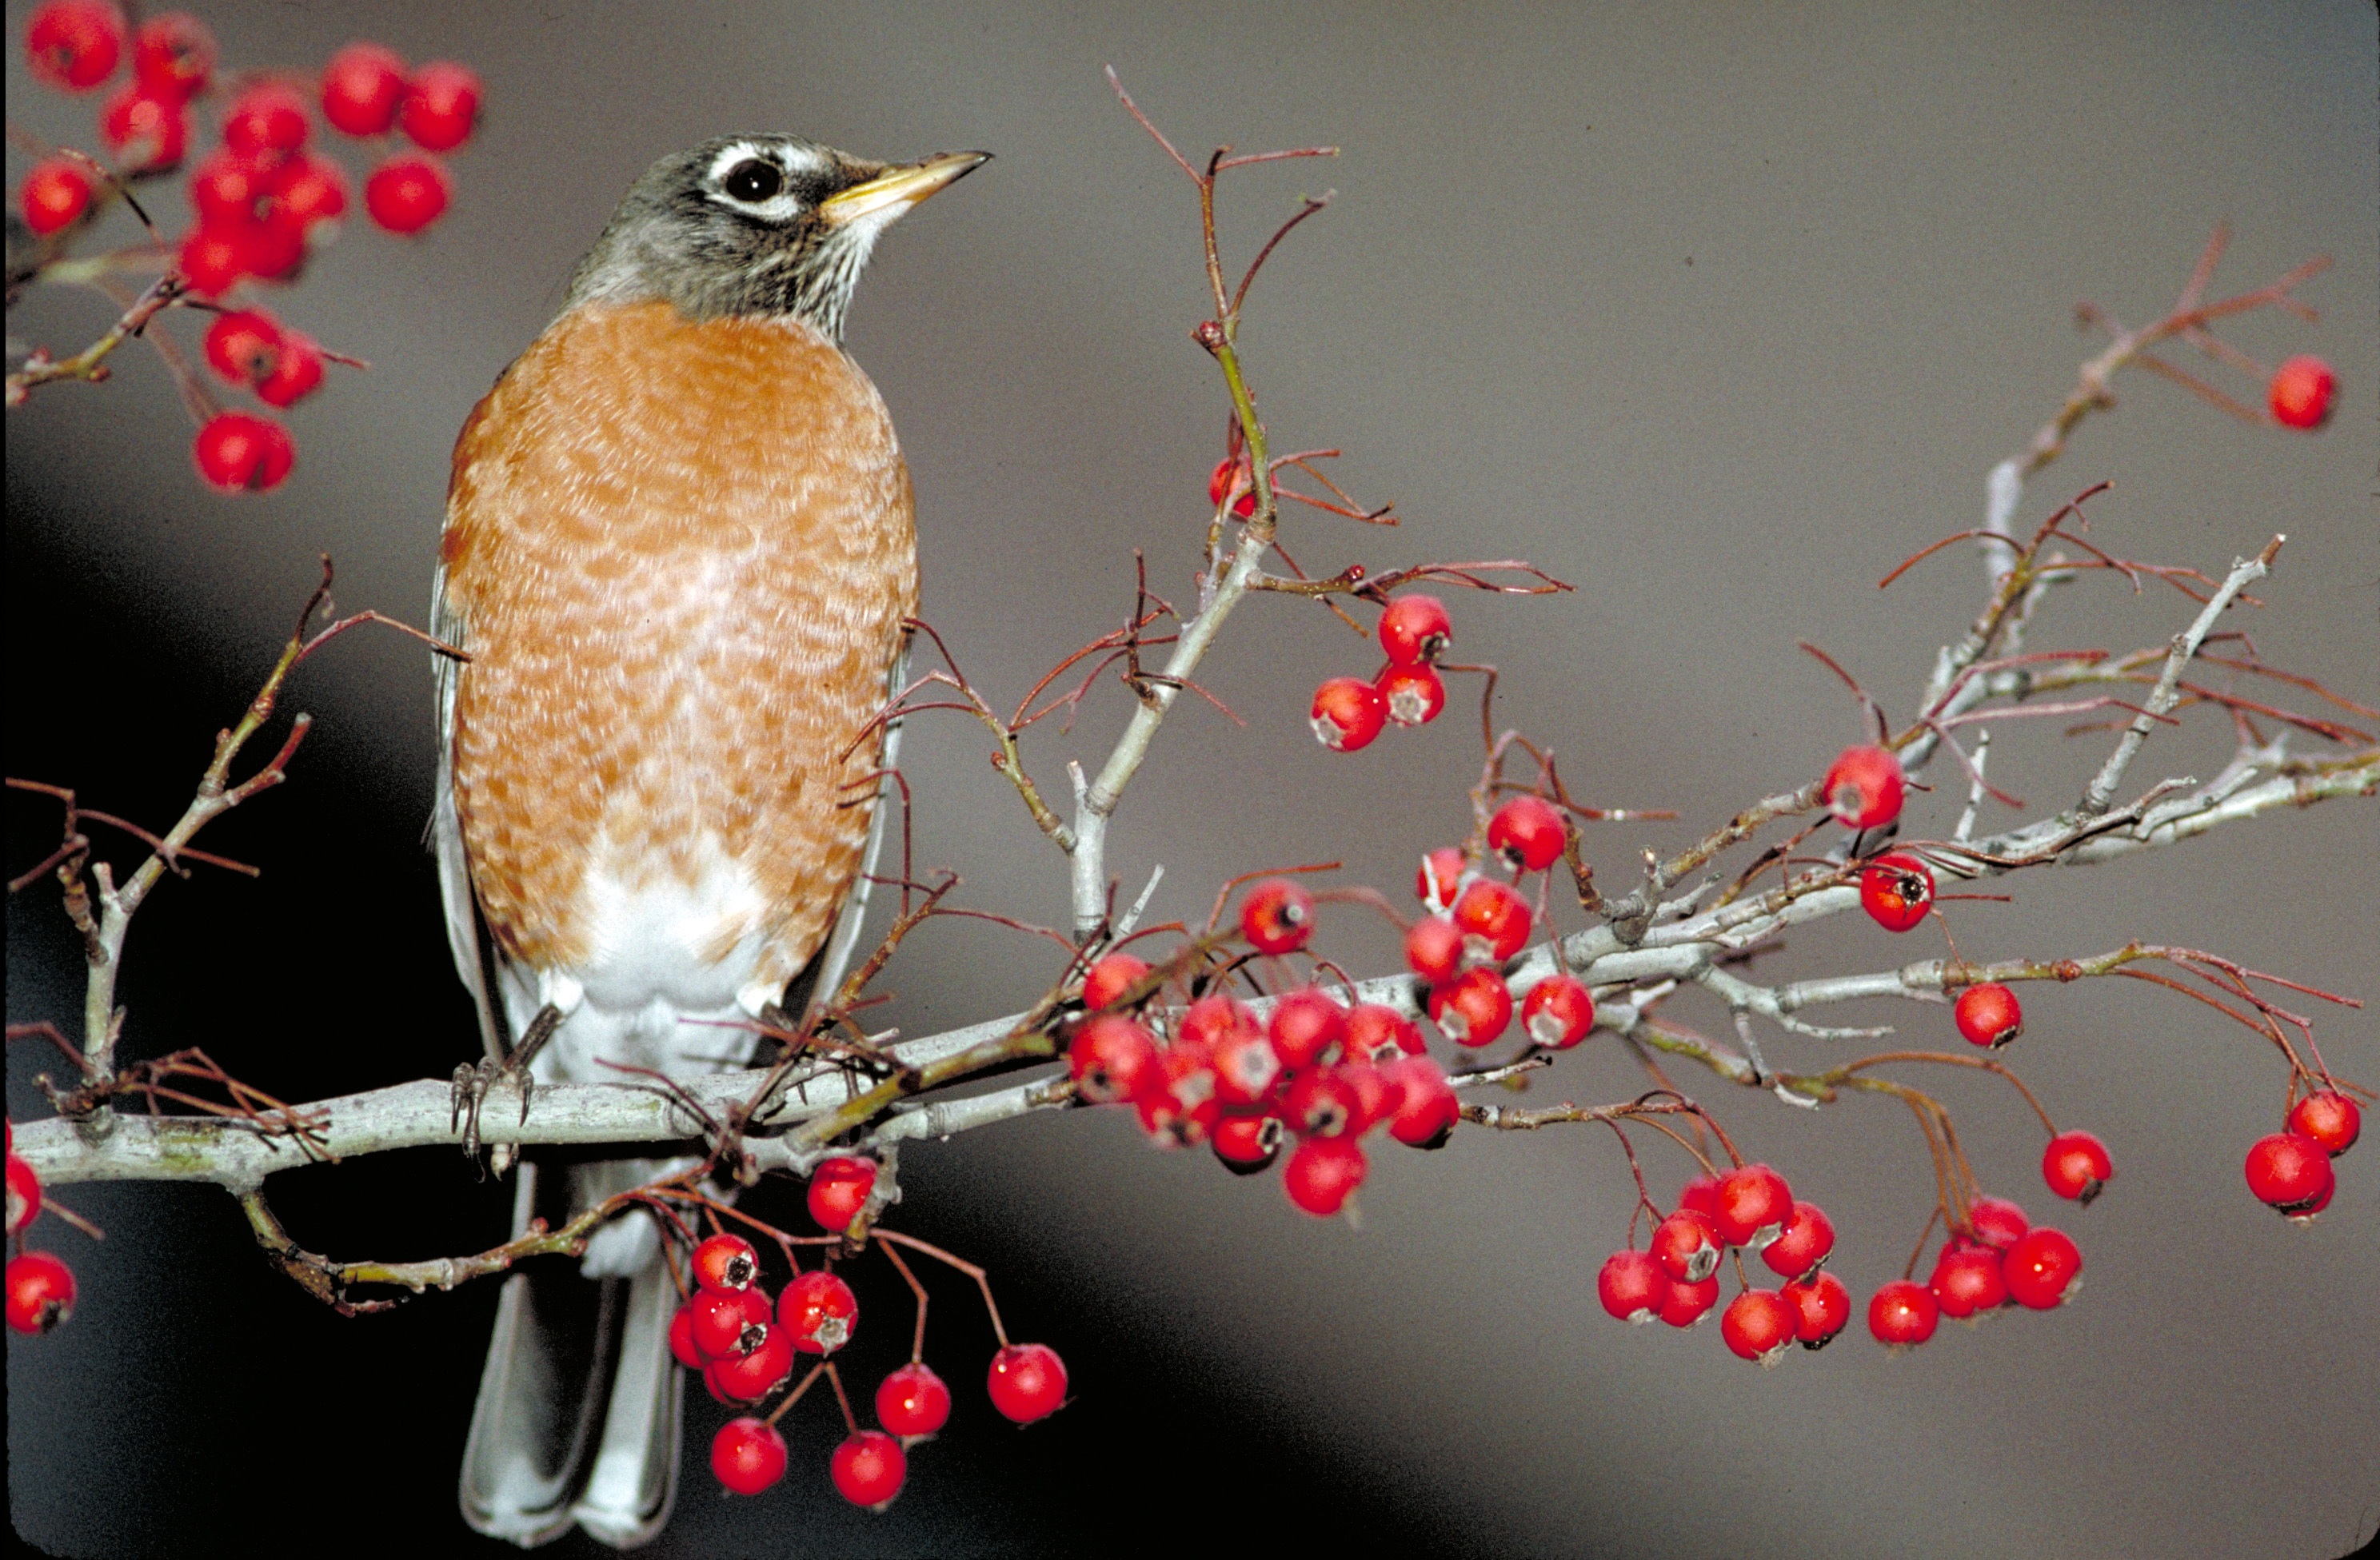
nature, branch, bird, flower, wildlife, red, songbird, perched, redbreast, american robin, perching bird